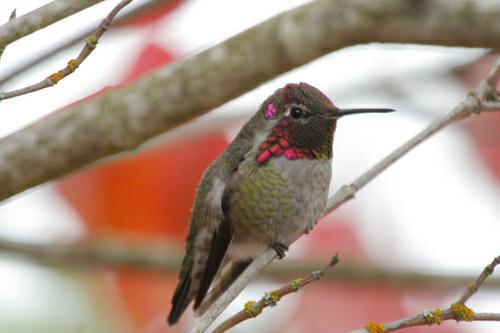
A photo of a anna hummingbird